Glen Mark

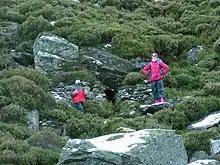
Entrance to Balnamoon's Cave

James Carnegy-Arbuthnott, Laird of Balnamoon, favoured the Jacobite cause and was known as "the Rebel Laird". He was Prince Charles Edward Stuart's Deputy-Lieutenant of Forfarshire and an officer in Lord Ogilvy's Angus regiment. He survived the Battle of Culloden in 1746 and fled to Glen Esk where he was harboured by locals until he was betrayed by the local Presbyterian minister. Sent for trial in London, he was acquitted on a misnomer. (In 1745 he had added his wife's surname and territorial designation of Arbuthnott of Findowrie to his own name, from whence arose the confusion).